Question: Please indicate a possible affordance area of the badminton racket that can be used for holding
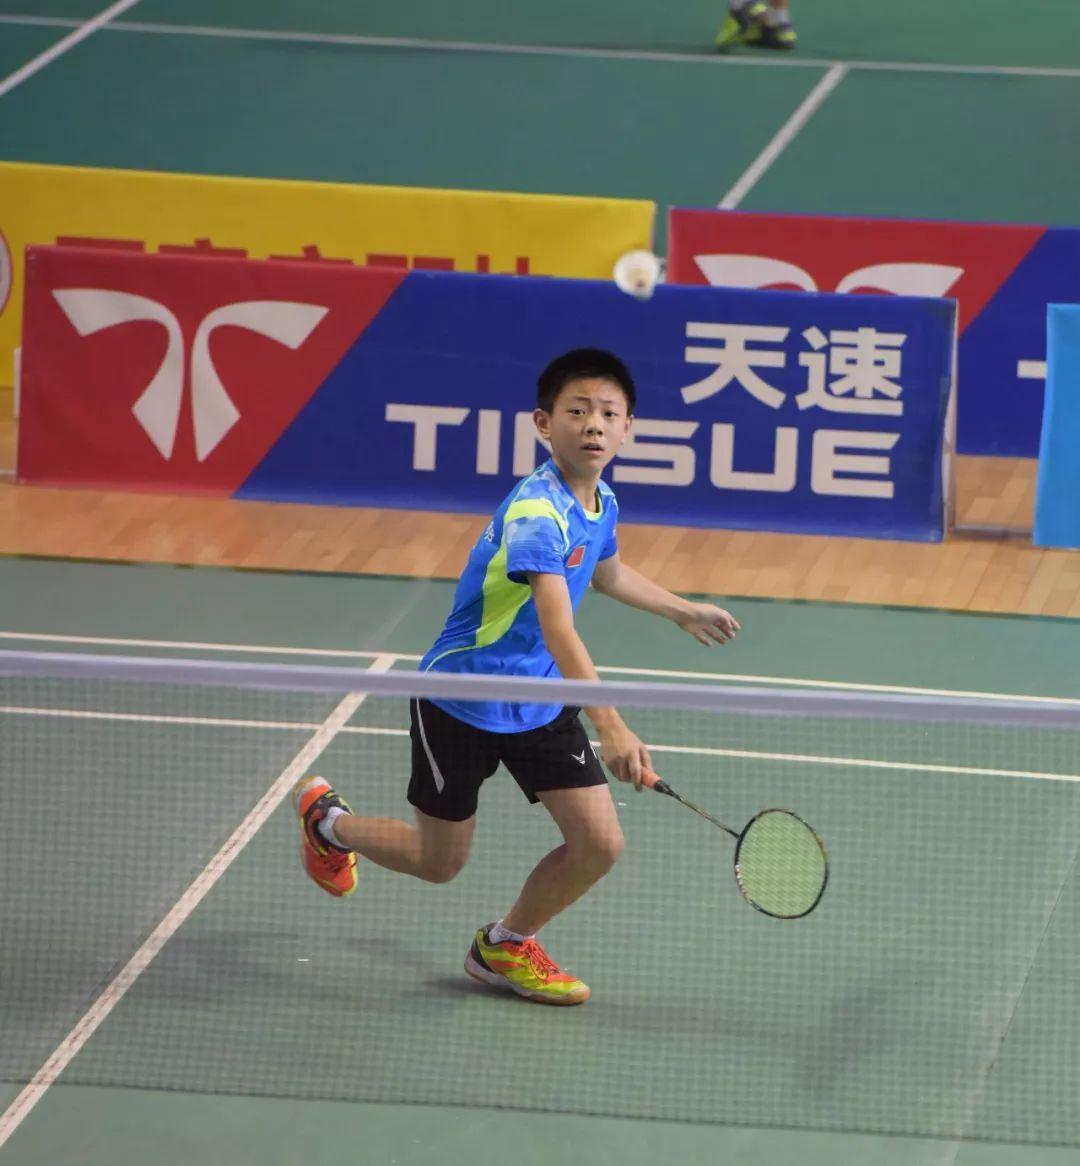
Answer: [598.124, 745.629, 742.553, 845.438]